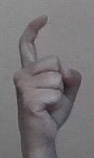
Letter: ra